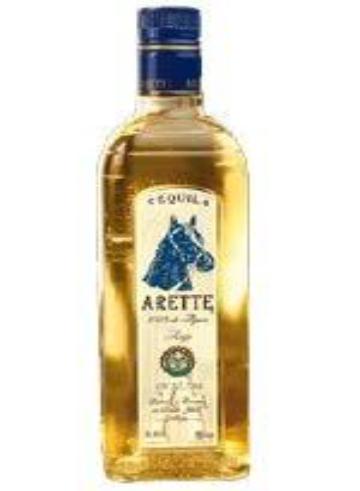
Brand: Arette
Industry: Food